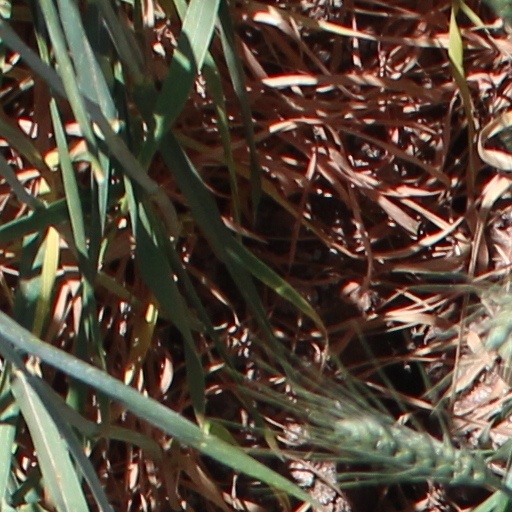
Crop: wheat